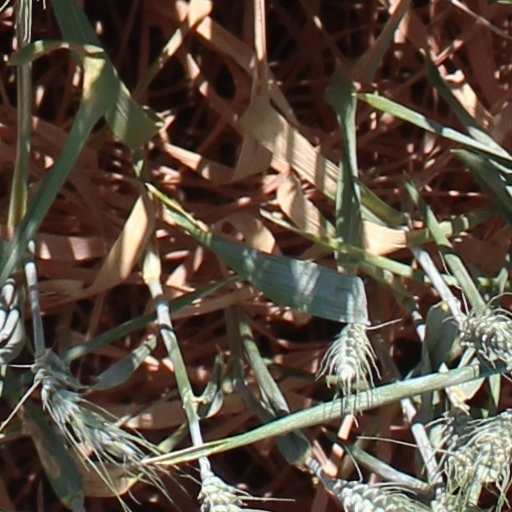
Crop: wheat